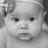
Emotion: neutral